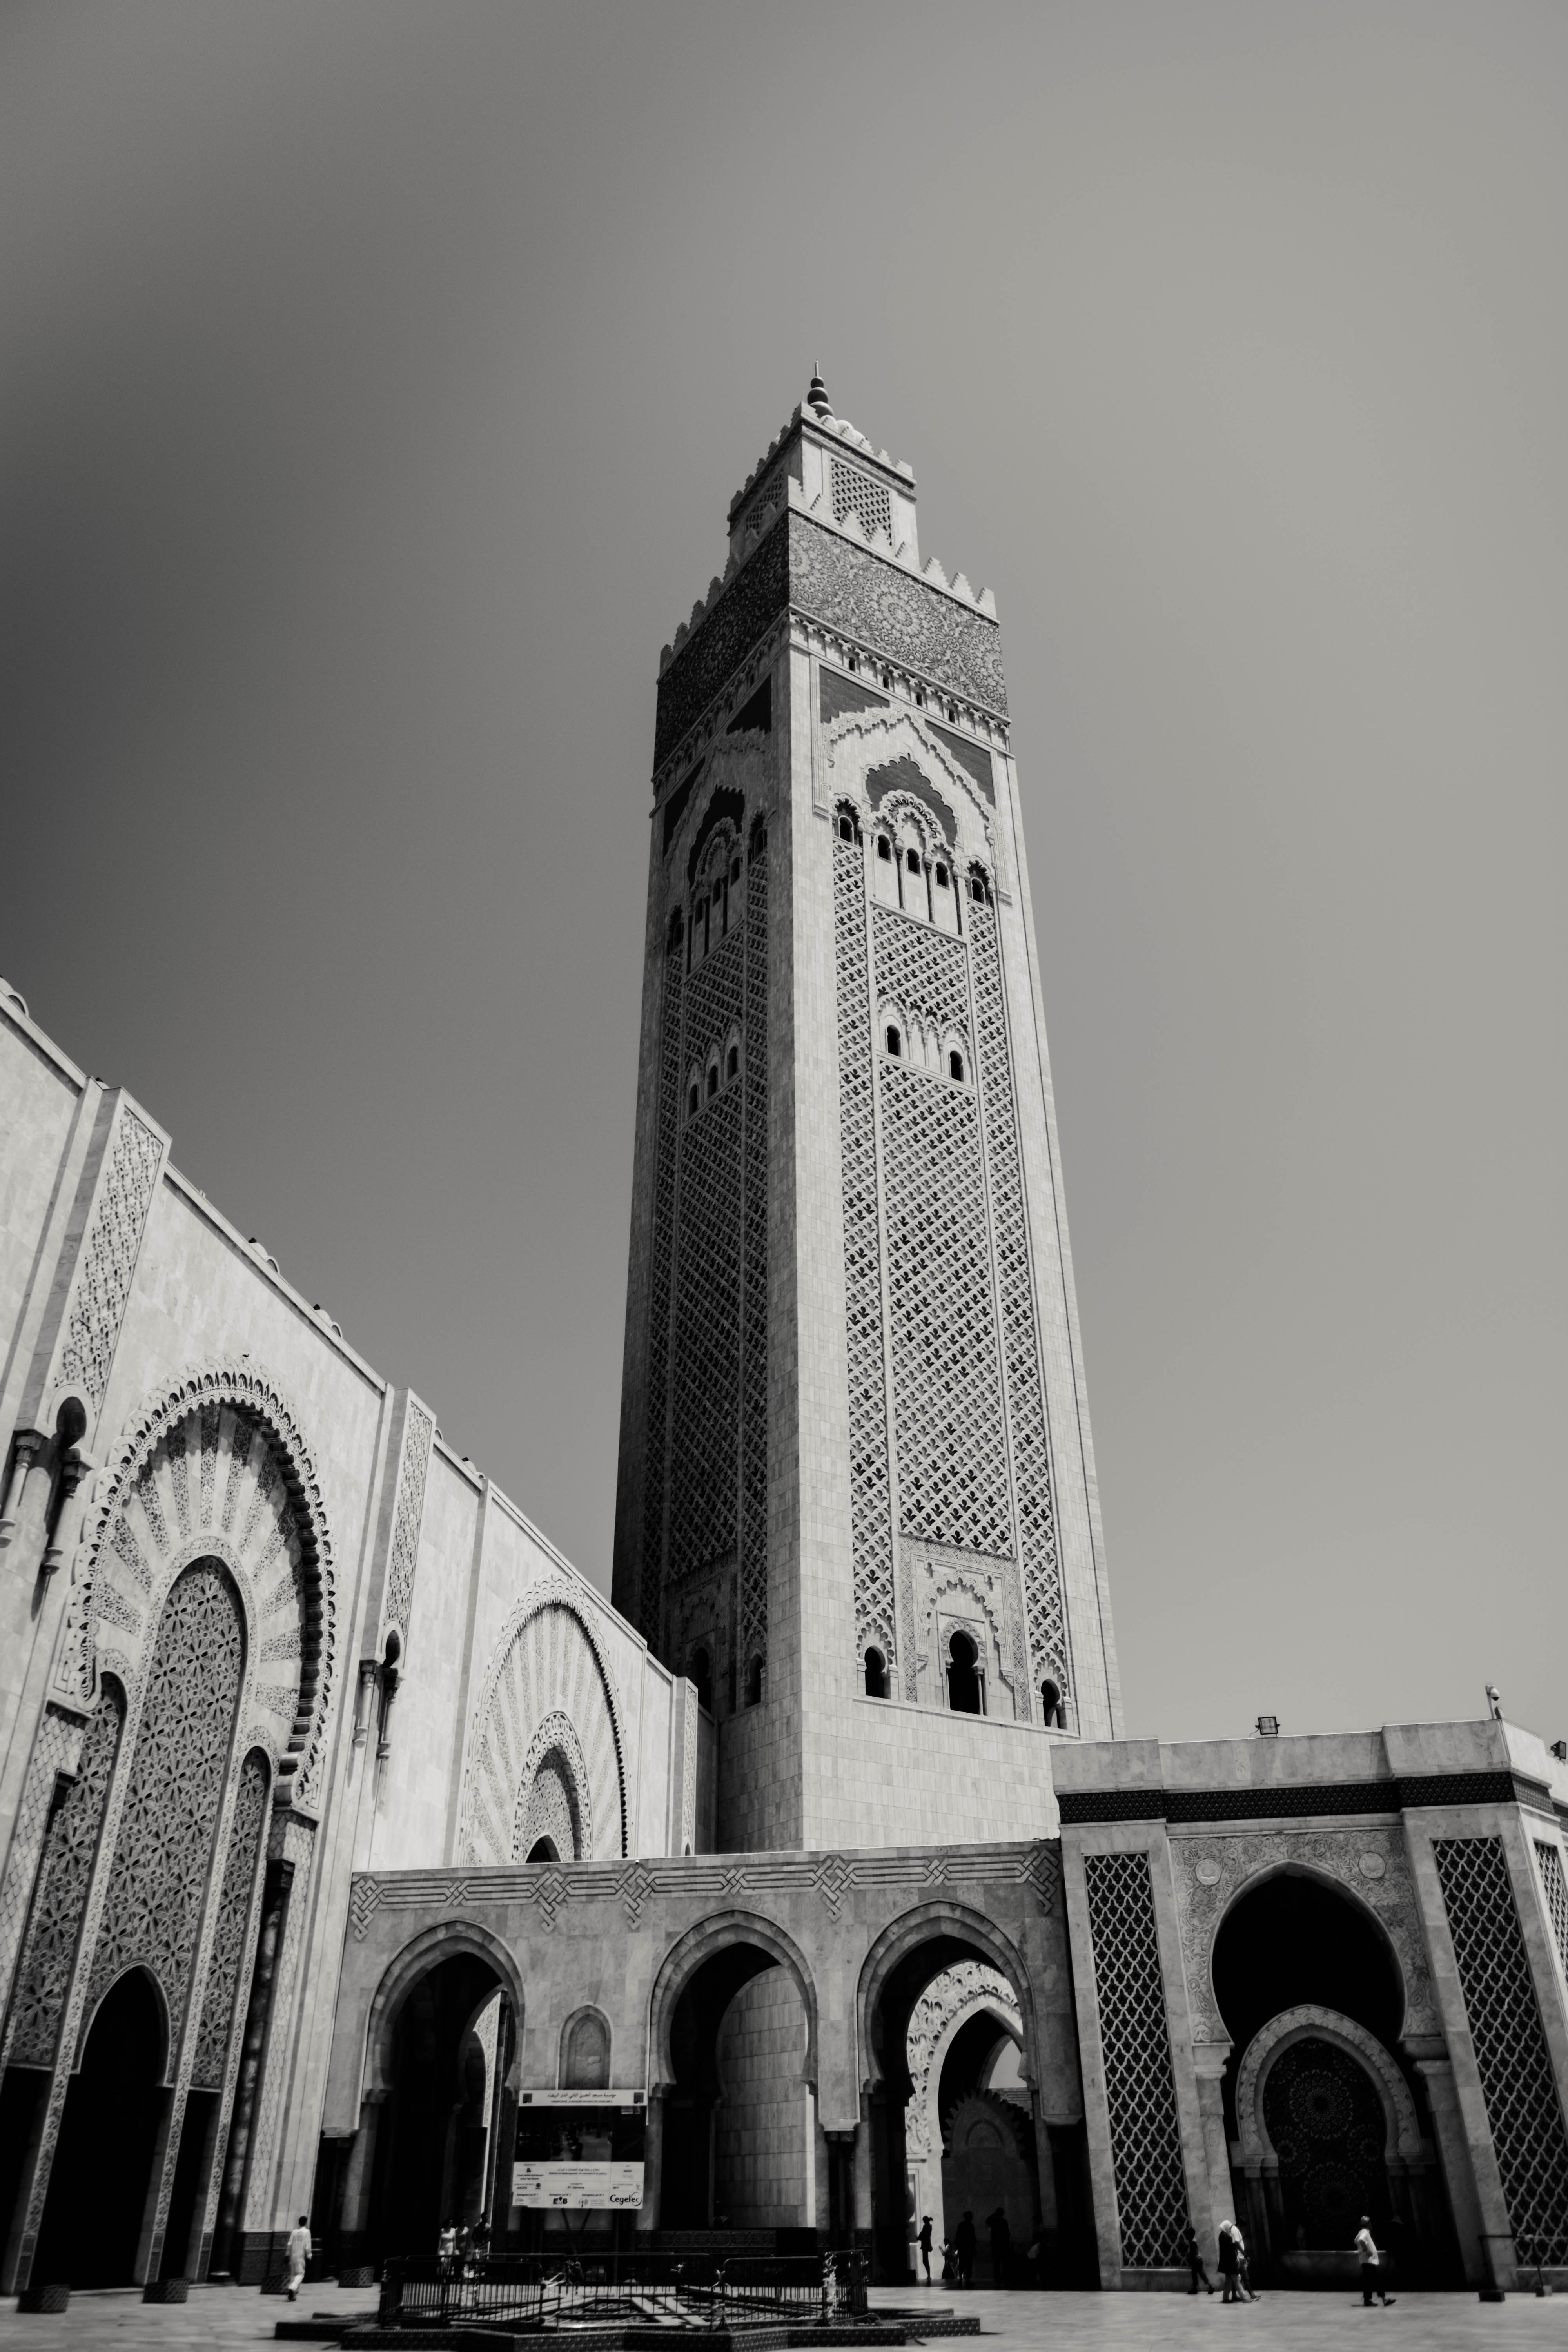
white, architecture, landmark, building, tower, black and white, monochrome, place of worship, church, sky, city, monochrome photography, metropolitan area, facade, skyscraper, stock photography, photography, classical architecture, cathedral, style, downtown, metropolis, steeple